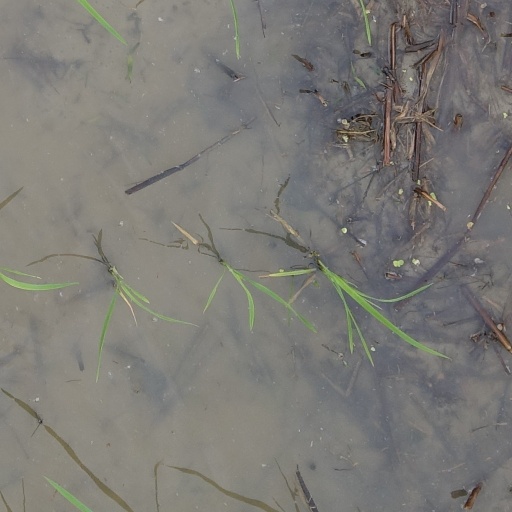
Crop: rice